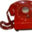
Label: telephone